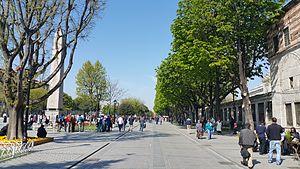
L'attentat d'Istanbul en date du 12 janvier 2016 a lieu dans le district de Fatih à Istanbul, sur la place Sultanahmet, à proximité de la Mosquée Bleue, qui se trouve dans la zone touristique principale de la ville. L'attentat tue 12 personnes.